Wisbech

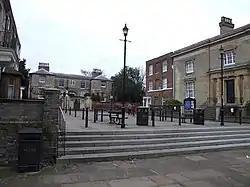
Museum Square, Wisbech

National Trust property Peckover House and Garden attracts tourists and locals. The Wisbech & Fenland Museum draws in visitors to see the Charles Dickens manuscript, Thomas Clarkson memorabilia and other exhibits. The Octavia Hill Birthplace House also attracts those interested in the National Trust, army cadet force or social housing. The Angles Theatre, The Light and The Luxe Cinema also attract audiences from outside the town. The port of Wisbech and marina attract boating enthusiasts. The Castle has a programme of public events and activities.